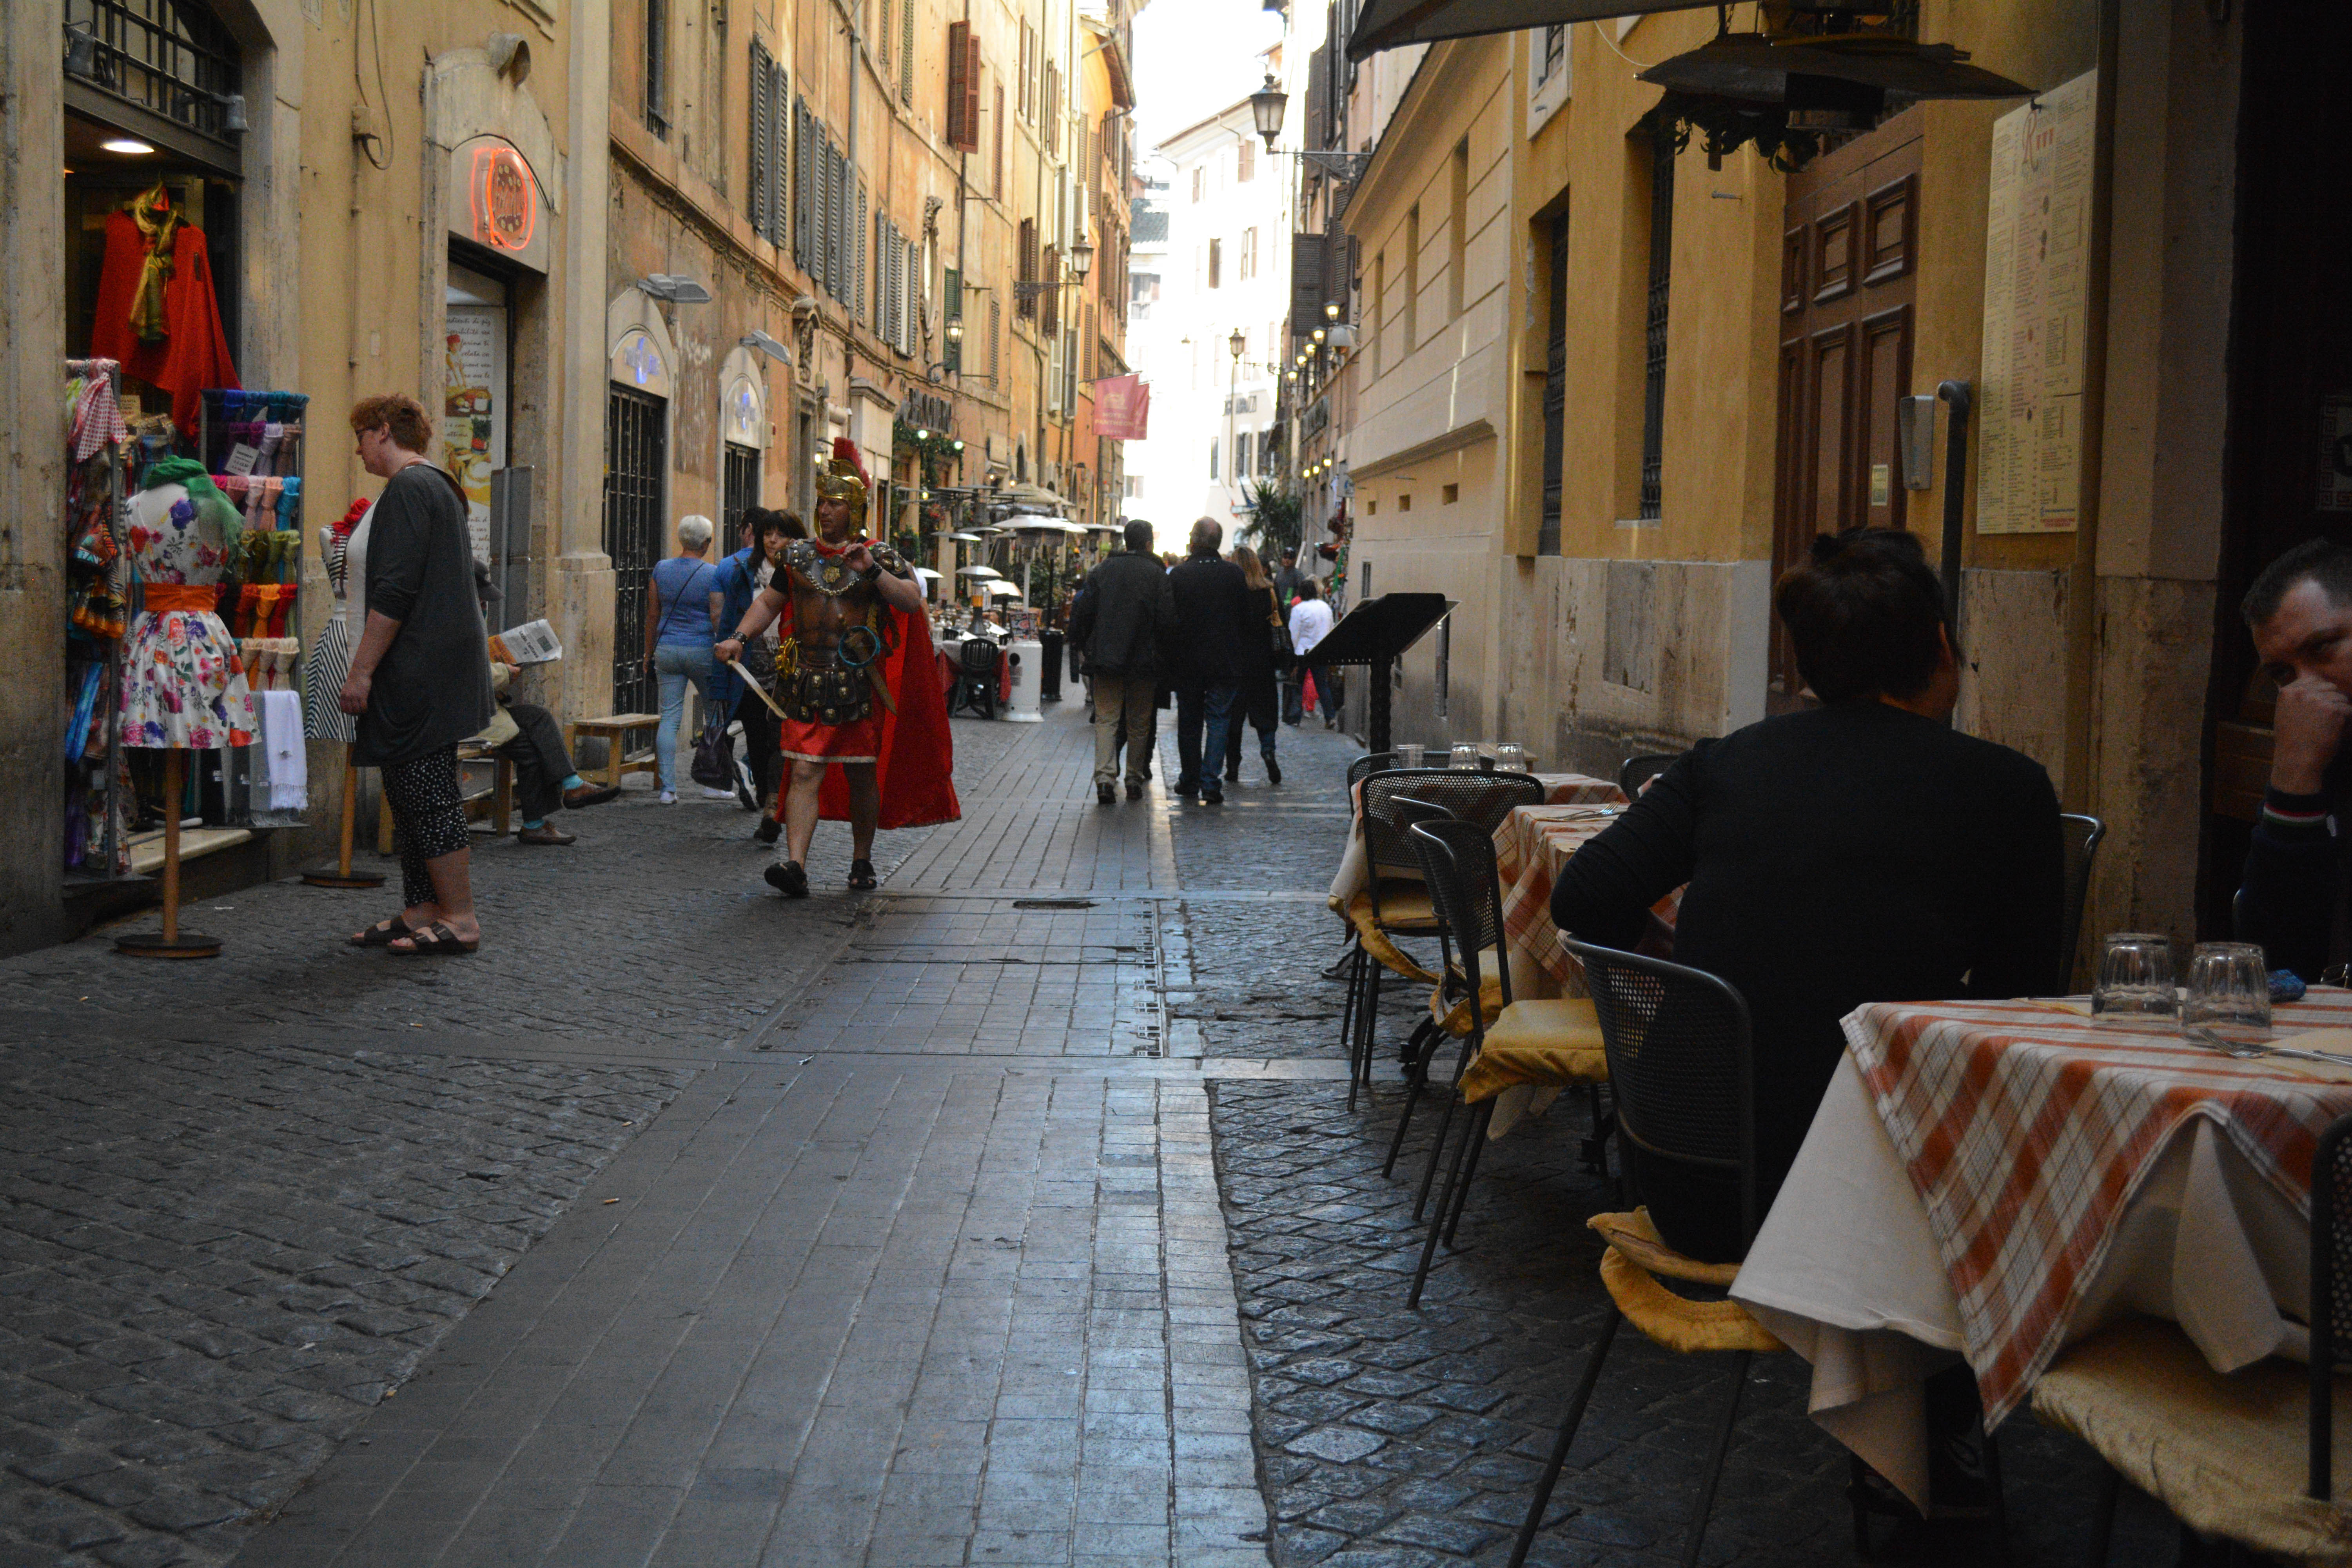
road, street, city, crowd, travel, market, tourism, infrastructure, human settlement